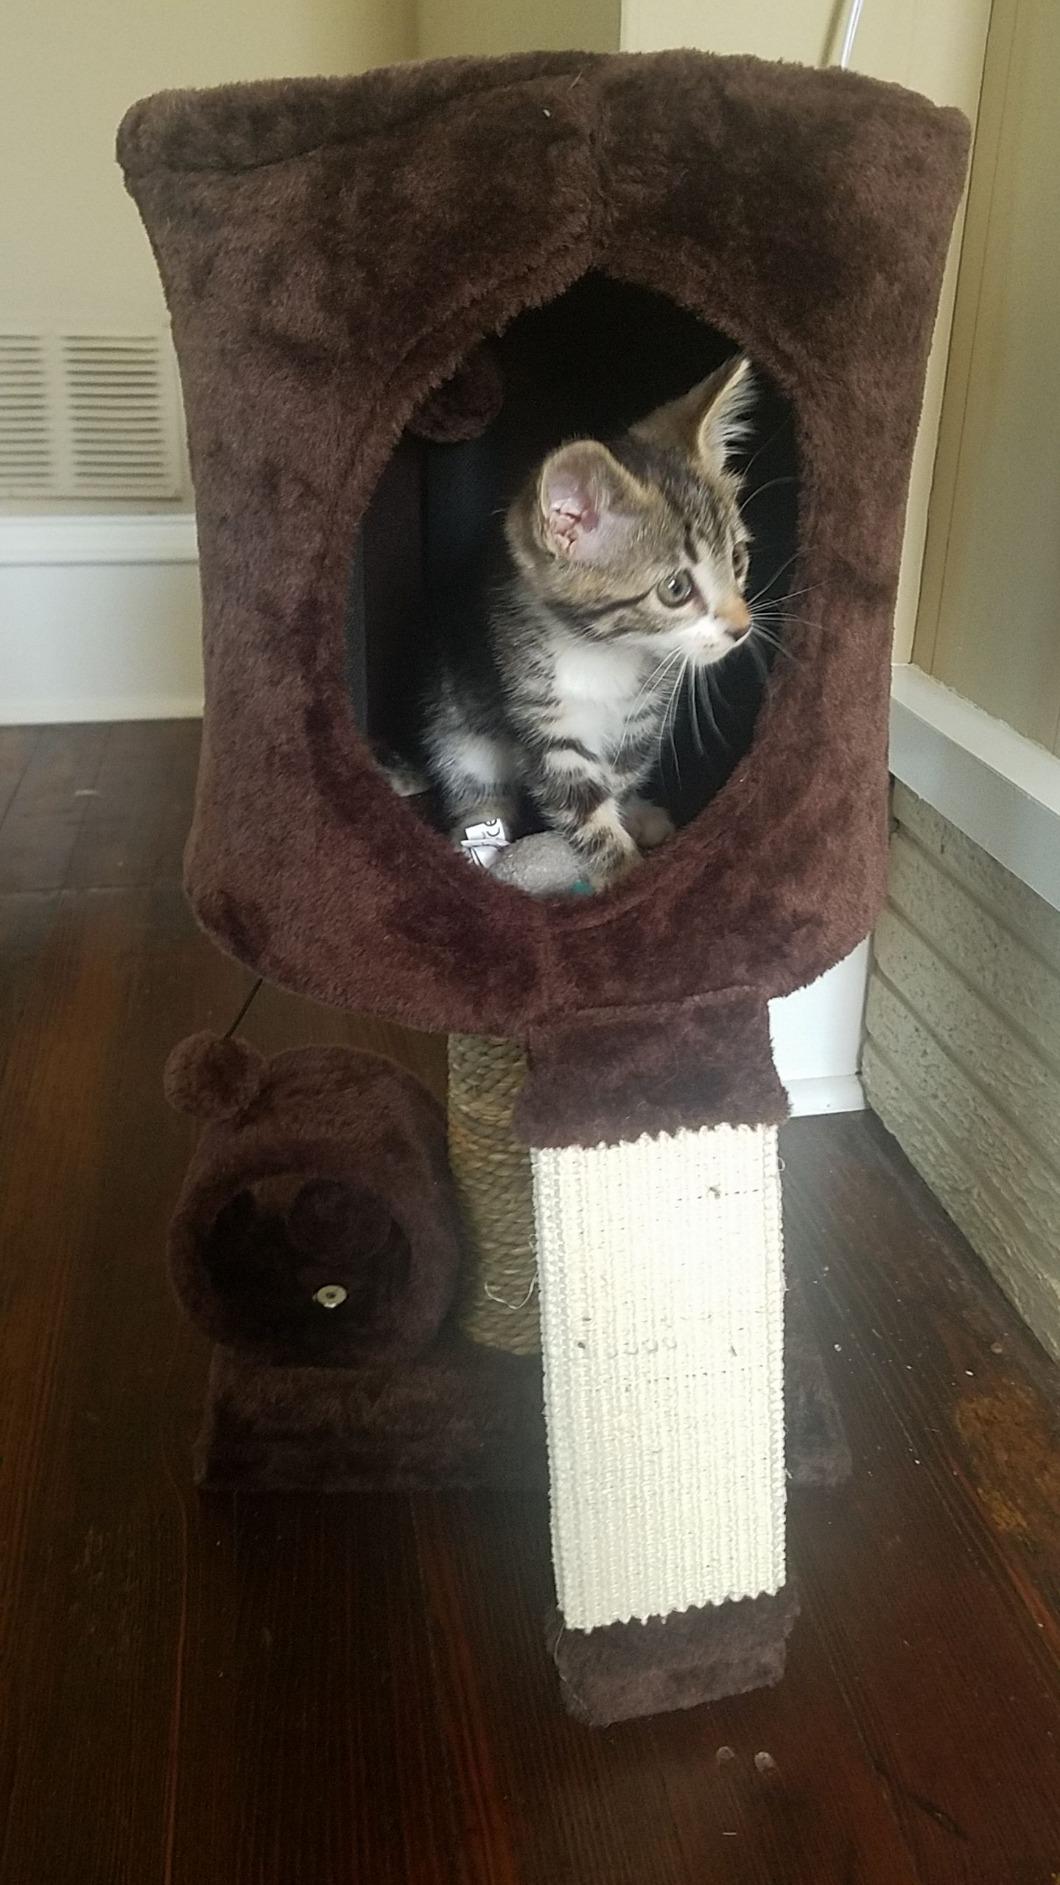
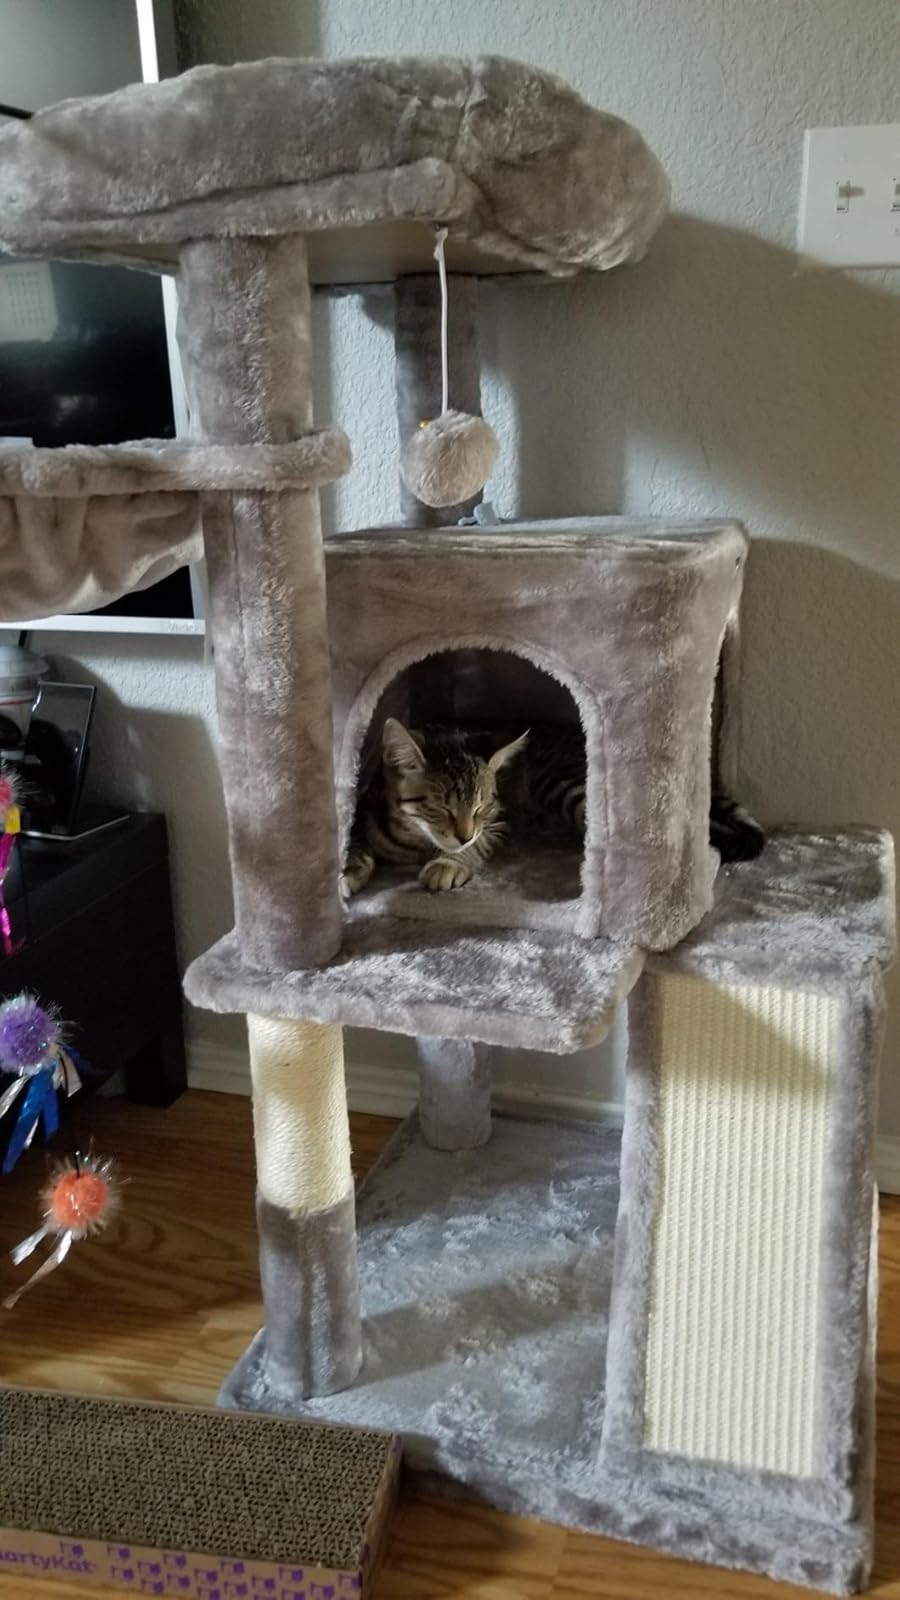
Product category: items_cat tree
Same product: no